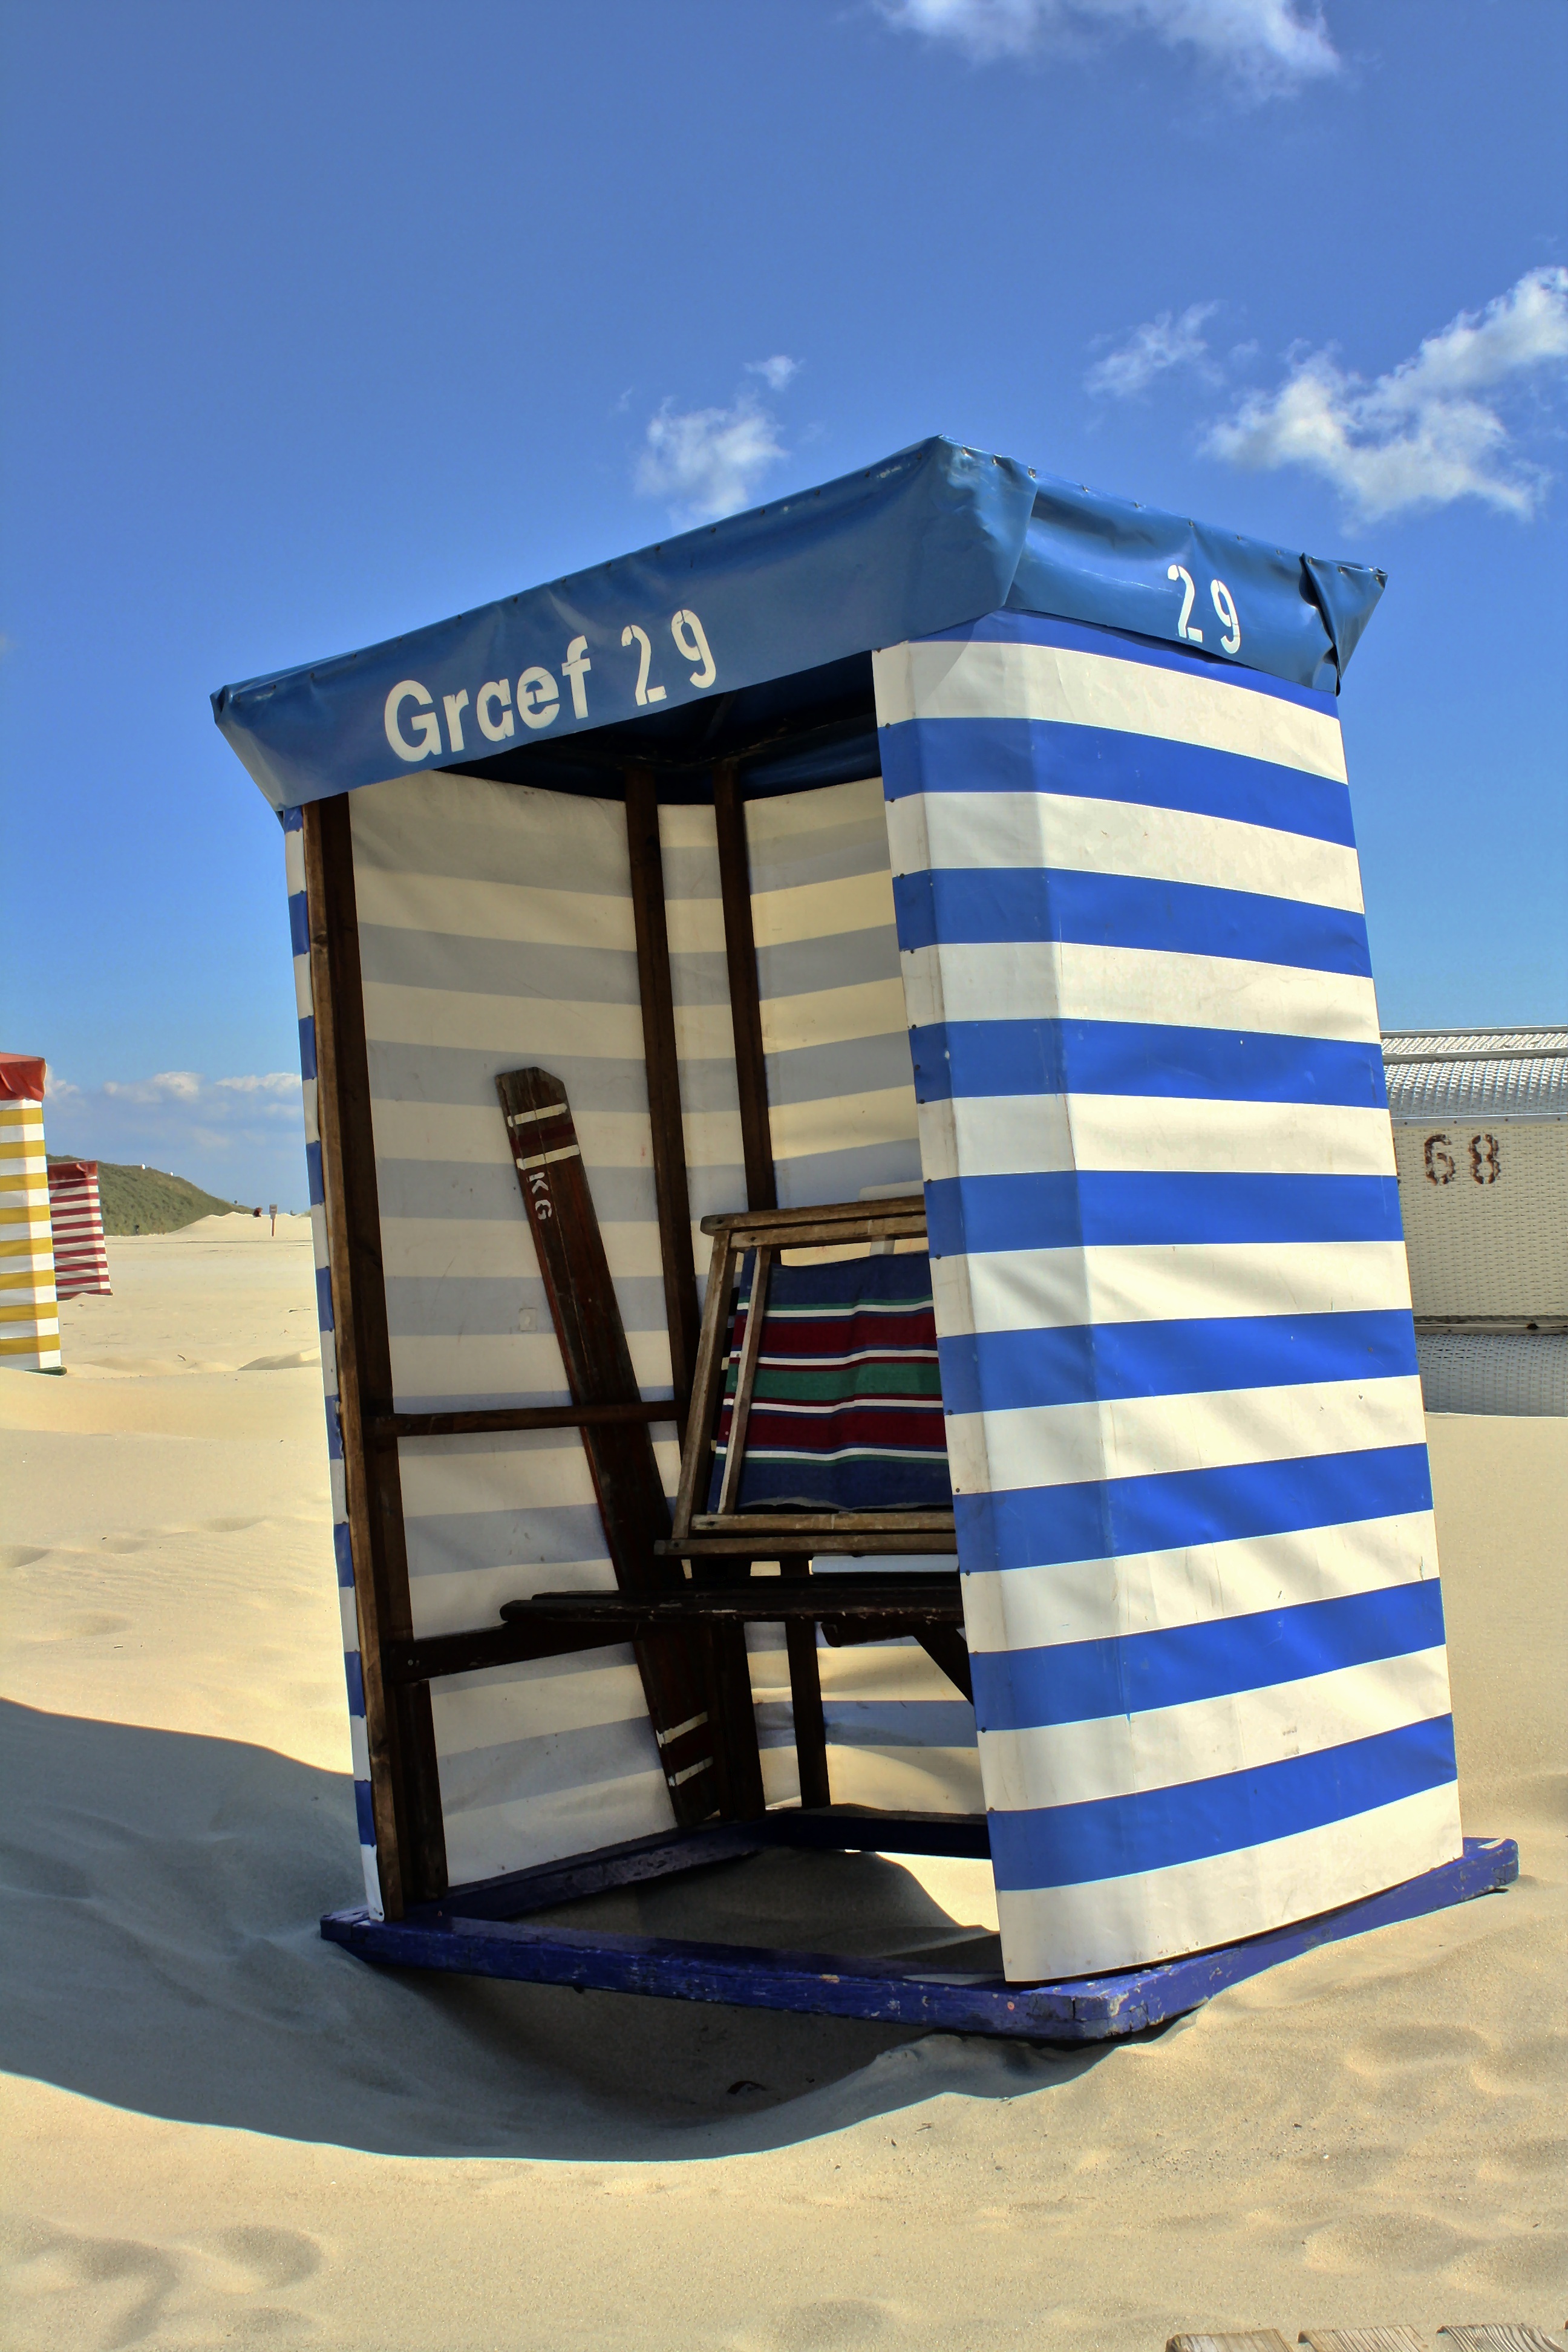
beach, sea, coast, water, sand, ocean, chair, summer, vacation, travel, vehicle, blue, relaxation, germany, borkum, beach chair